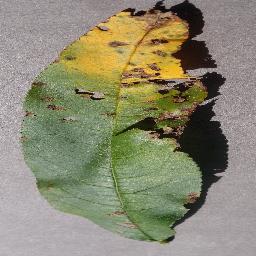
Label: Peach___Bacterial_spot